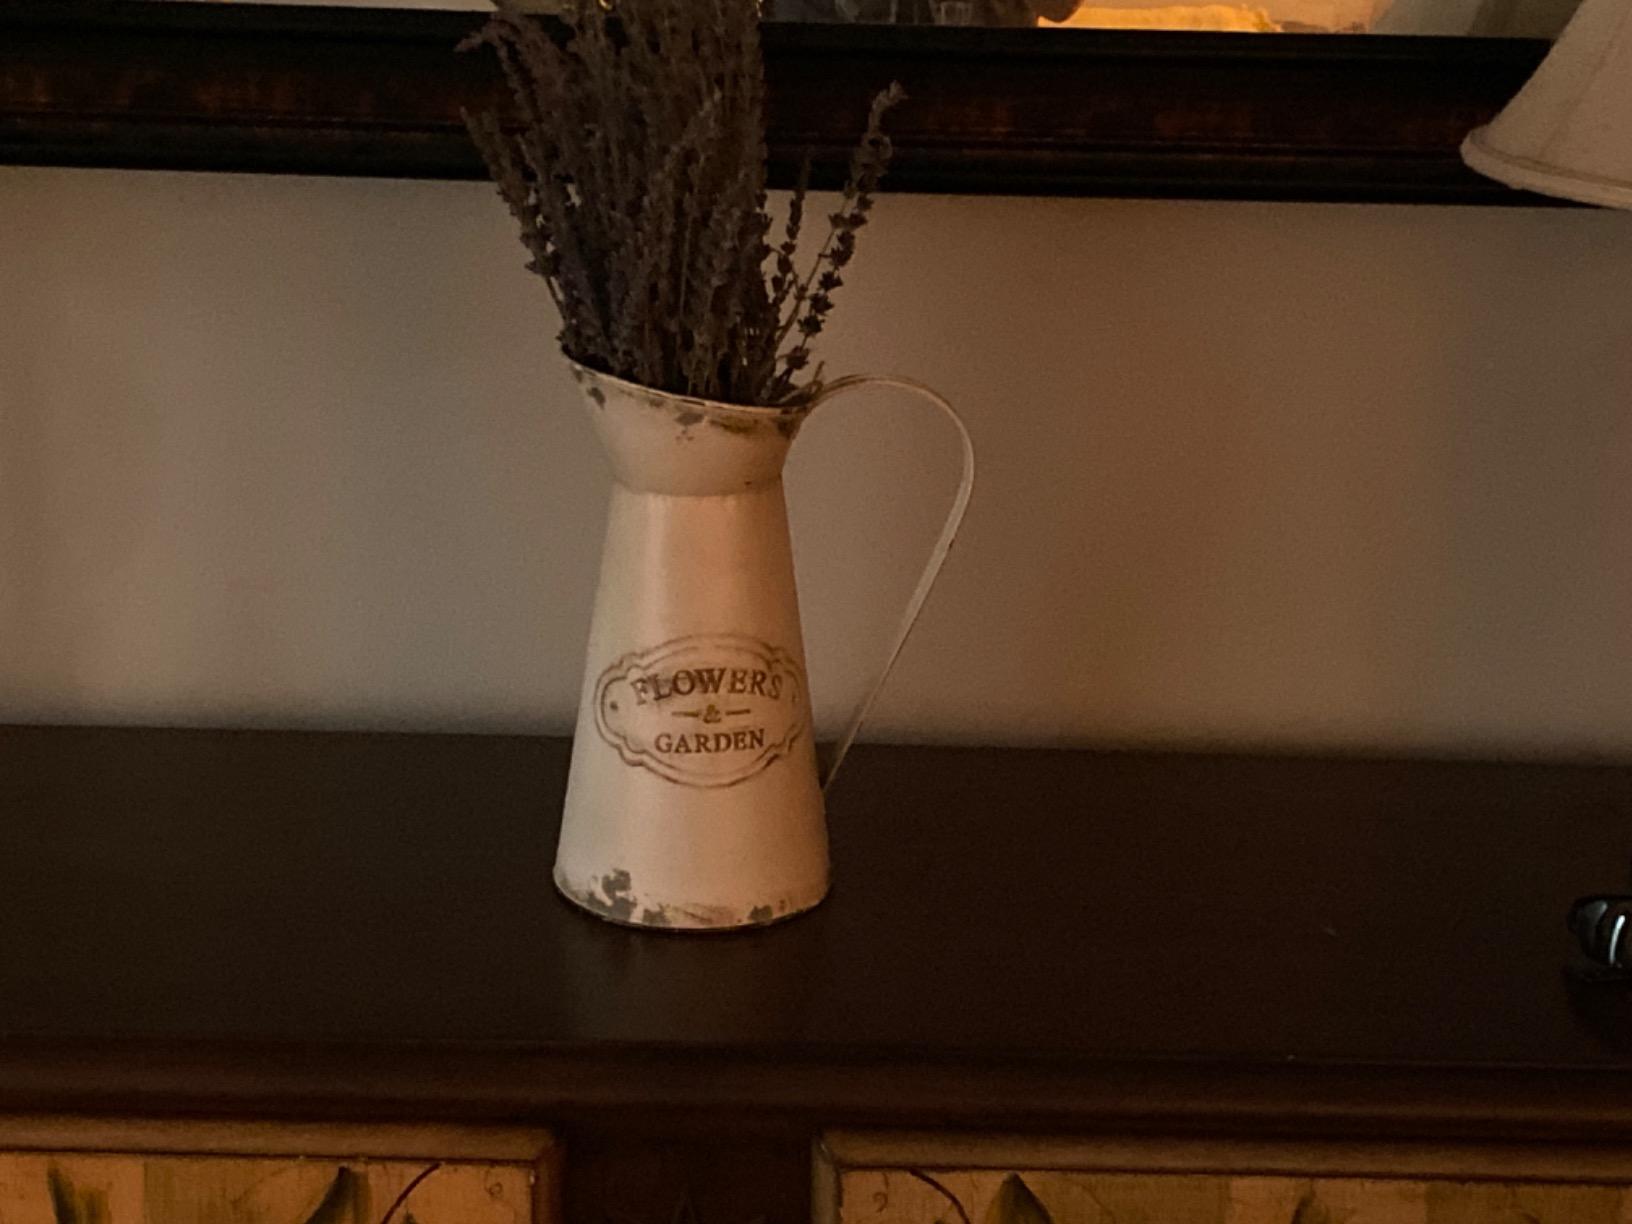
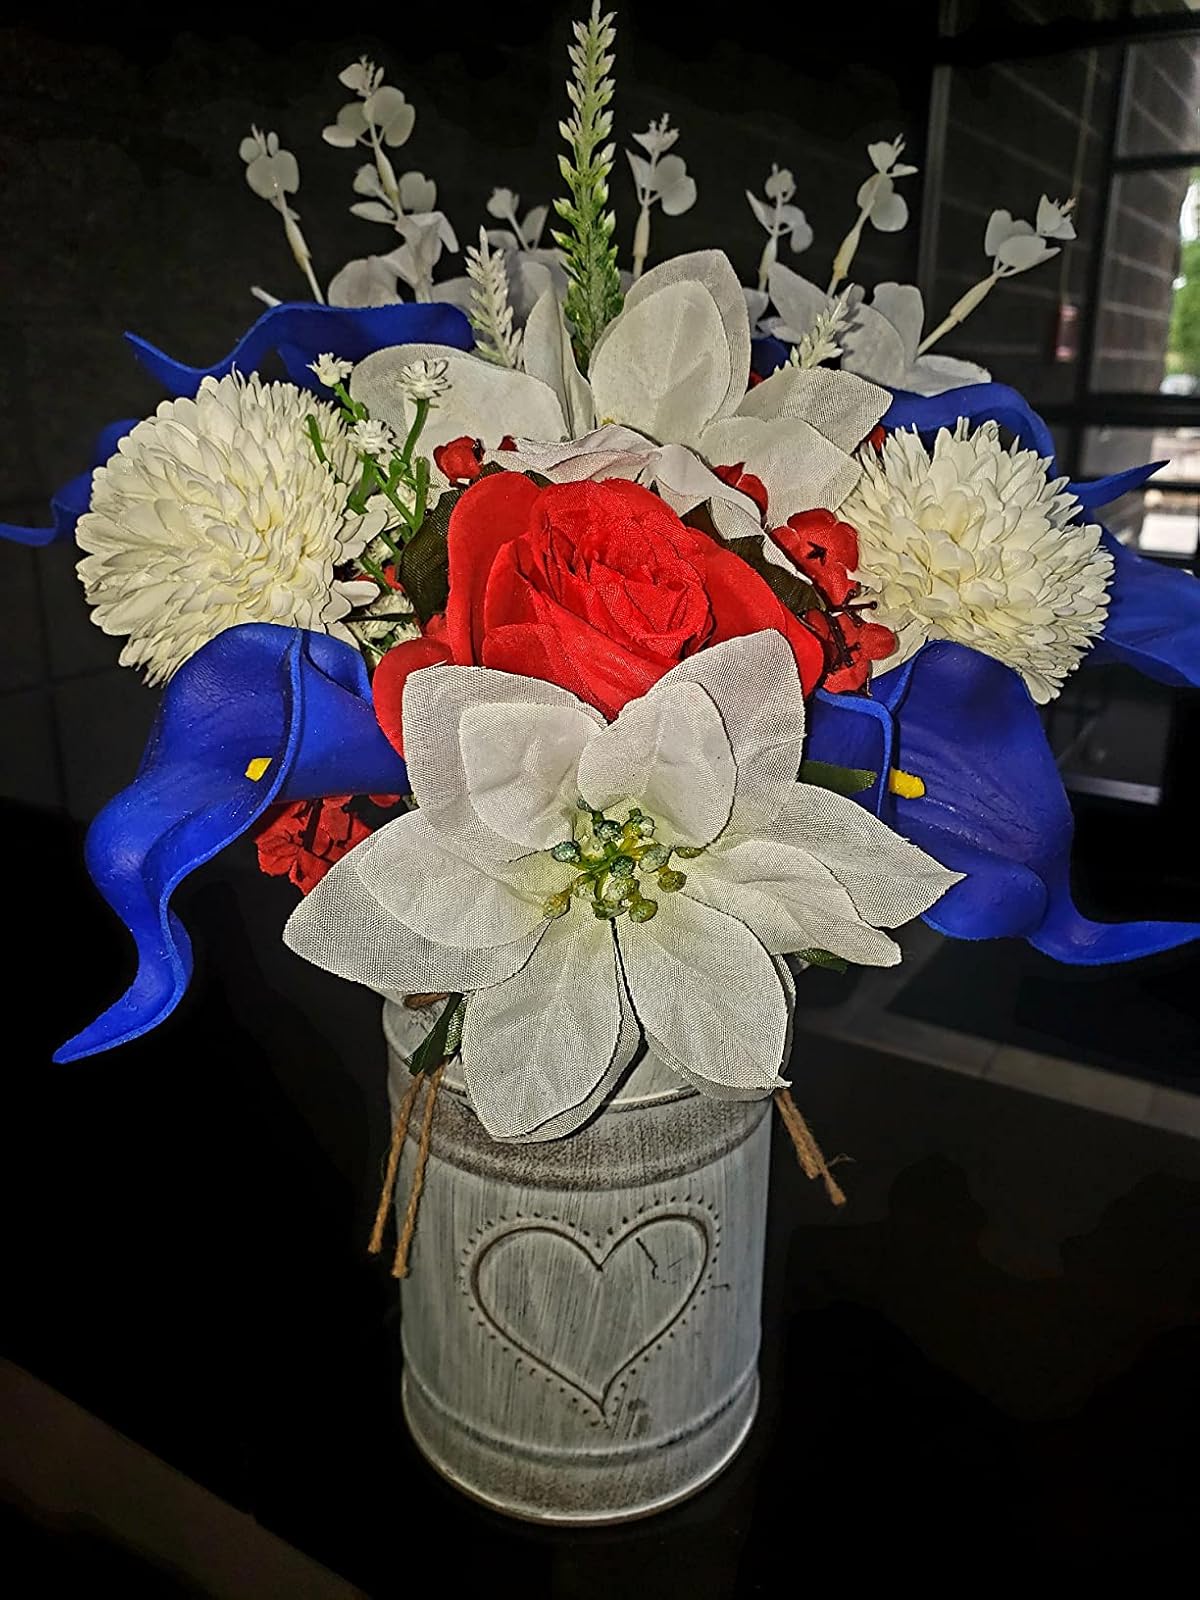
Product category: vase
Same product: no